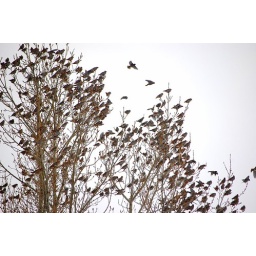
found this herd of birds flying around the backyard yesterday. I'll post some others later